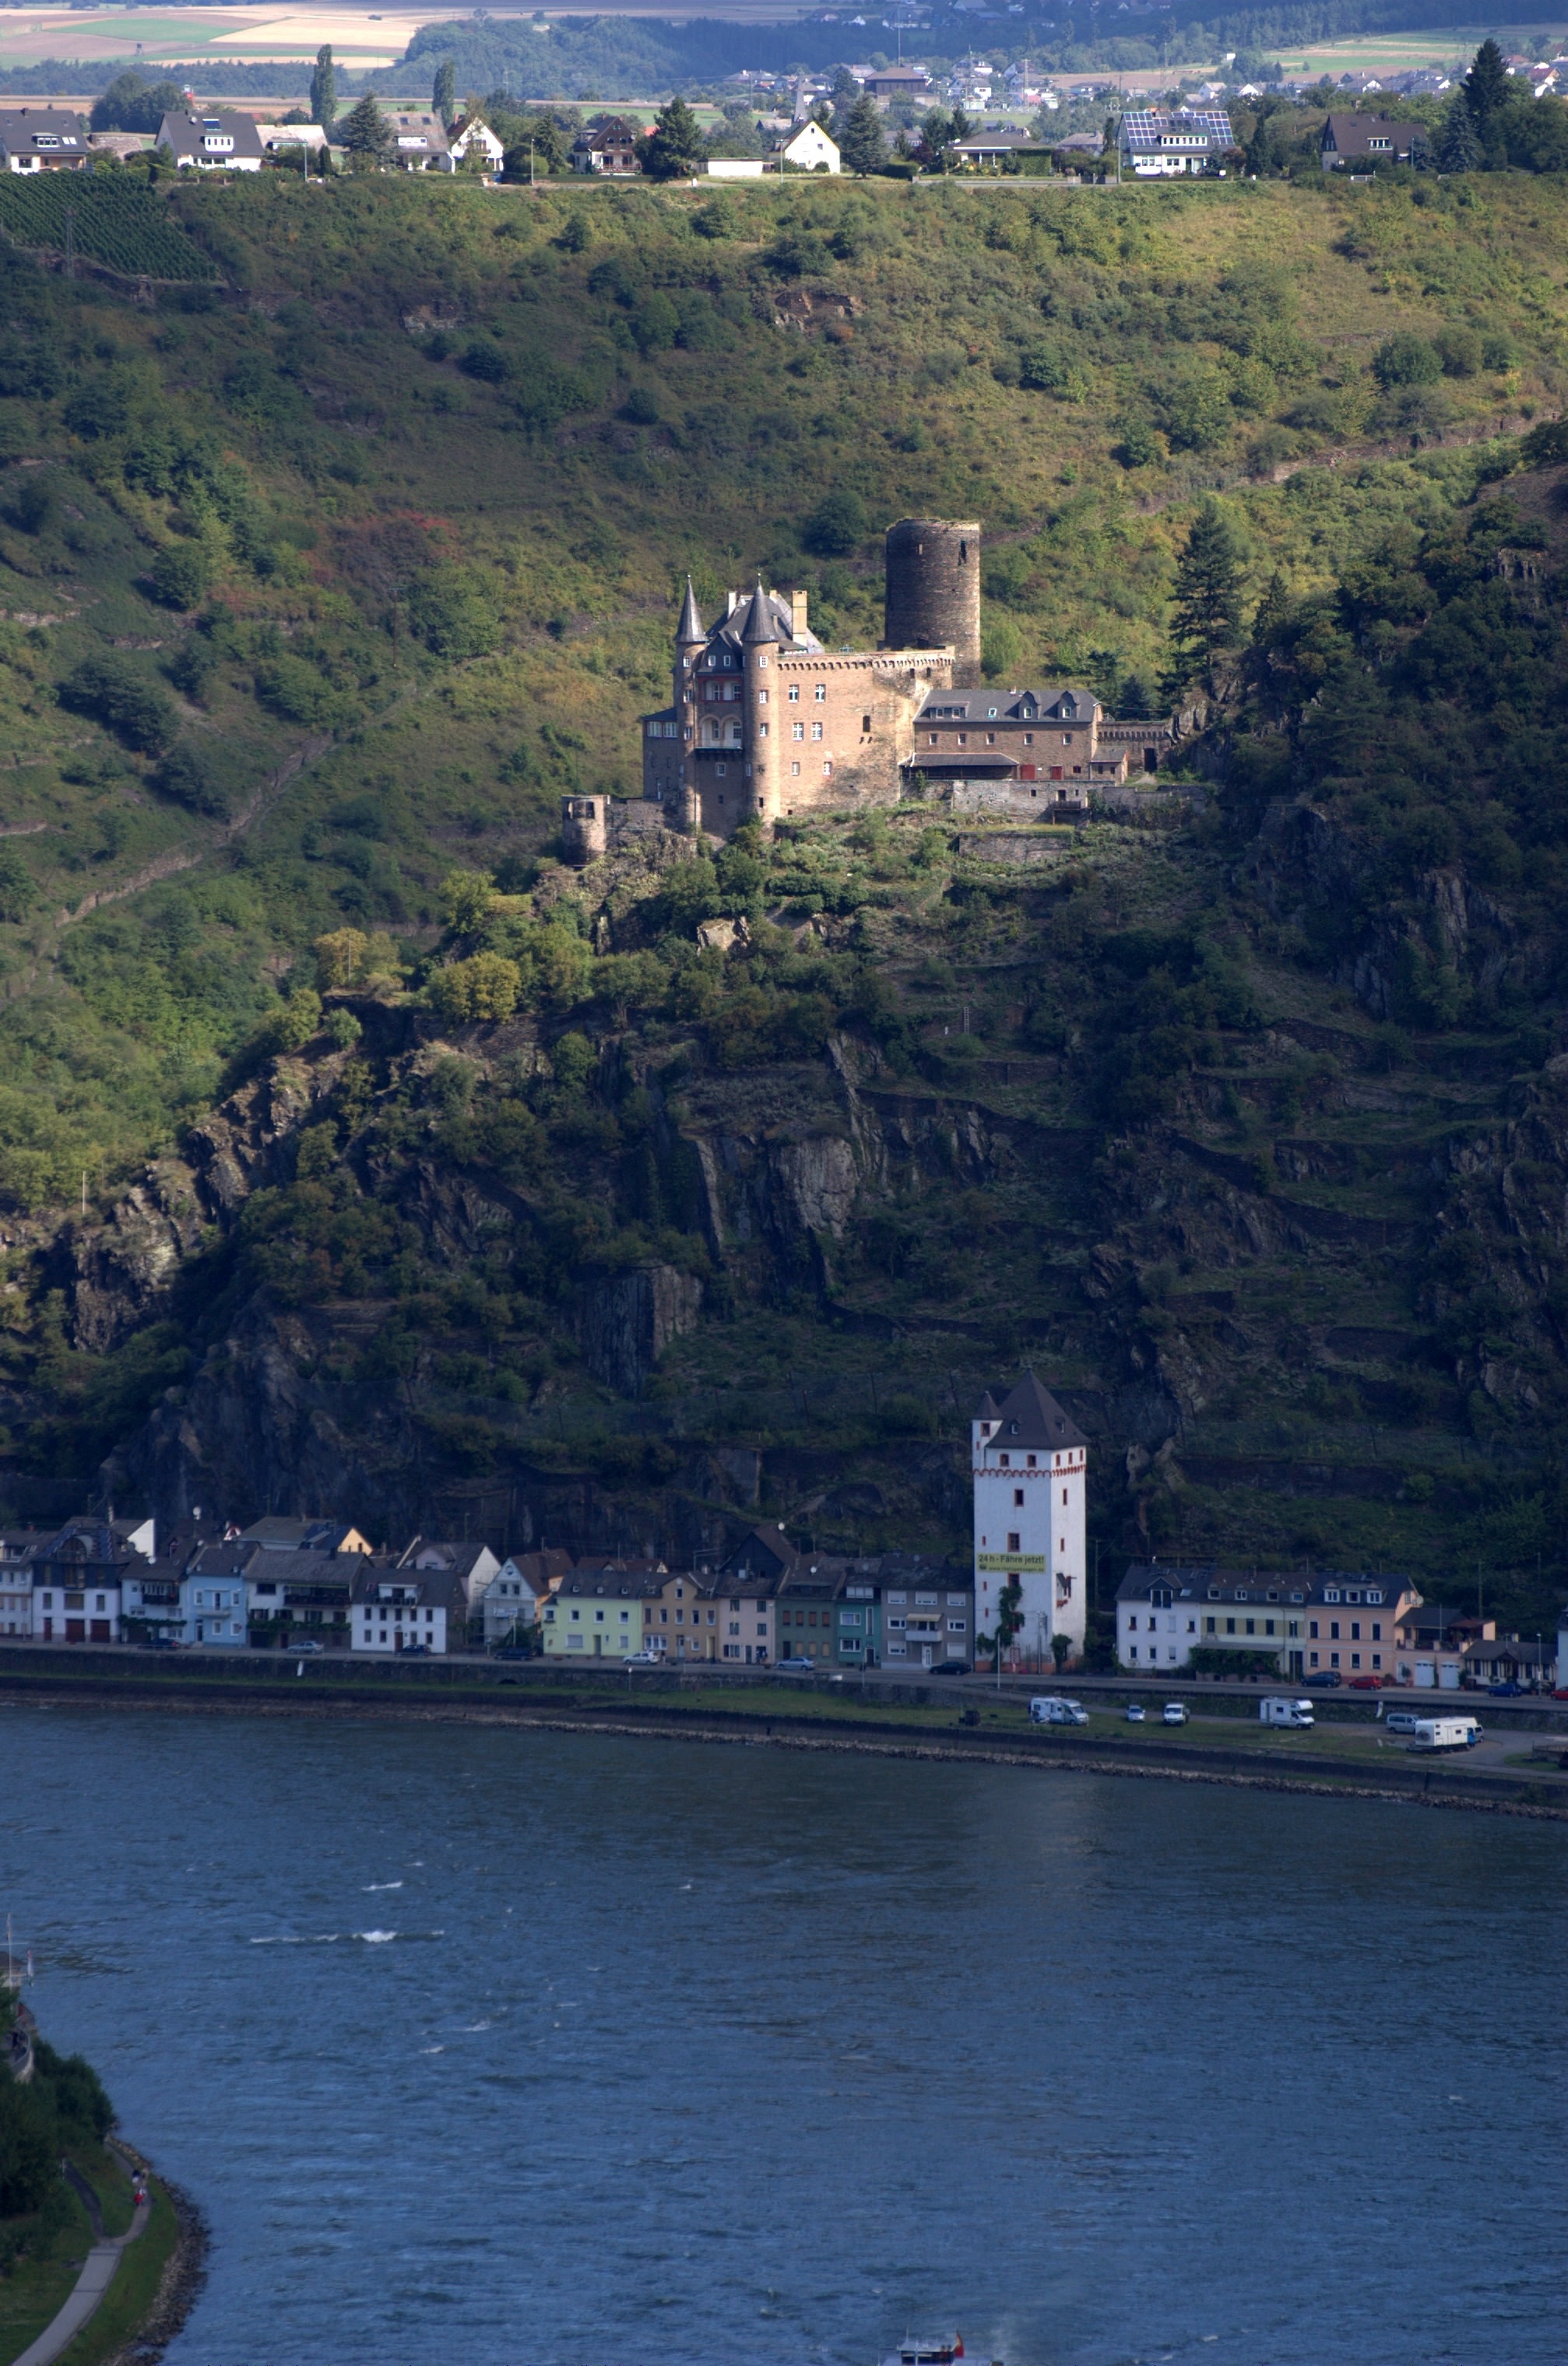
sea, coast, water, town, river, cityscape, cliff, vehicle, bay, harbor, terrain, body of water, rhine, cape, aerial photography, burg katz, loreley, geographical feature